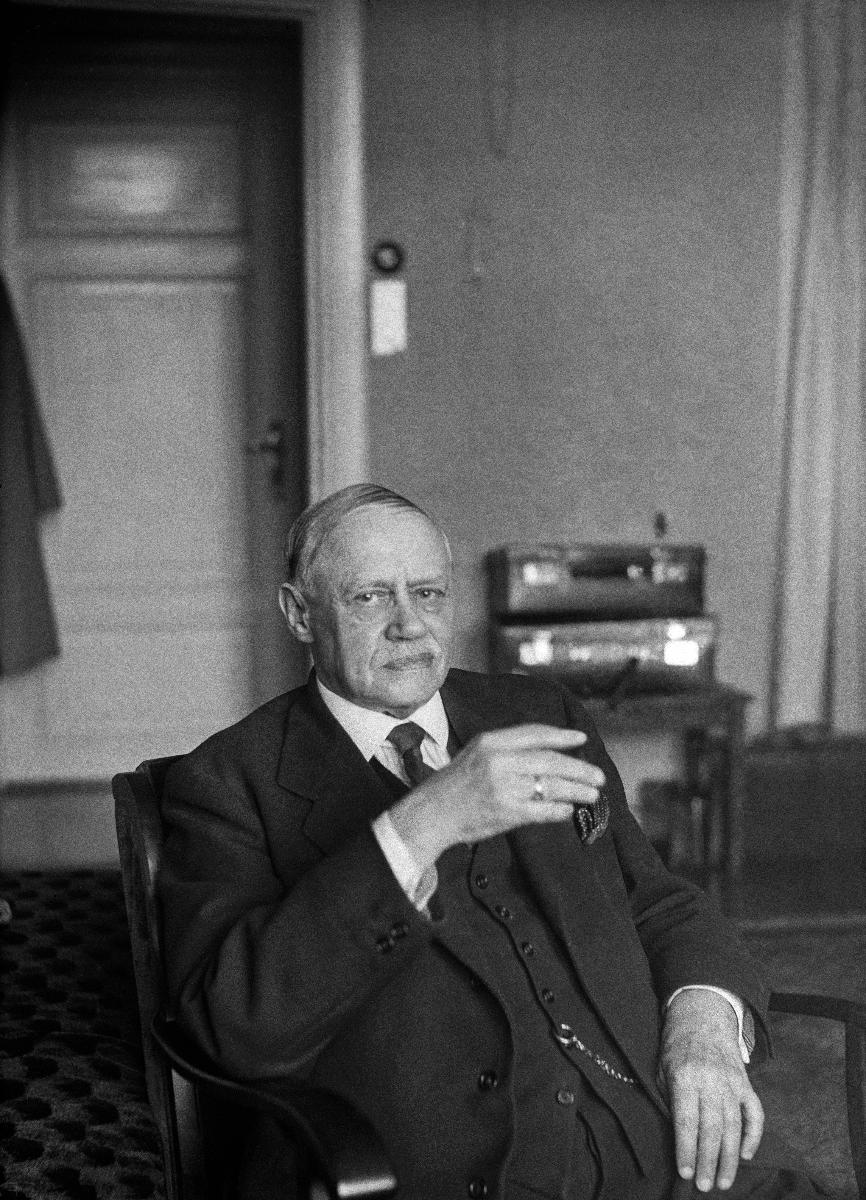
Sosiologi Edvard Westermarck
Sociolog Edvard Westermarck; Sociologist Edvard Westermarck
sisällön kuvaus: Sosiologi Edvard Westermarck Helsingissä kesäkuussa 1937. content description: Finnish sociologist Edvard Westermarck in Helsinki June 1937. innehållsbeskrivning: Sociolog Edvard Westermarck i Helsingfors juni 1937.
Kuvaaja: Sundström, Hugo, kuvaaja
Vuosi: 1937
Paikka: Suomi, Uusimaa, Helsinki
Aiheet: HBL; tutkijat; henkilöt; forskning; forskare; vetenskapsmän; personer; tiedemiehet; researchers; persons; scientists; personer (individer)